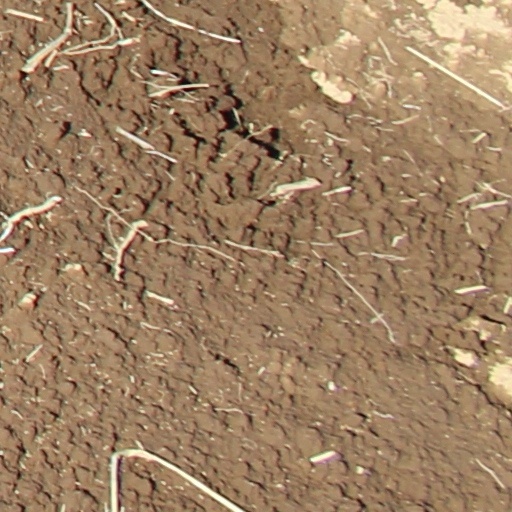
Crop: wheat